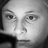
Emotion: neutral